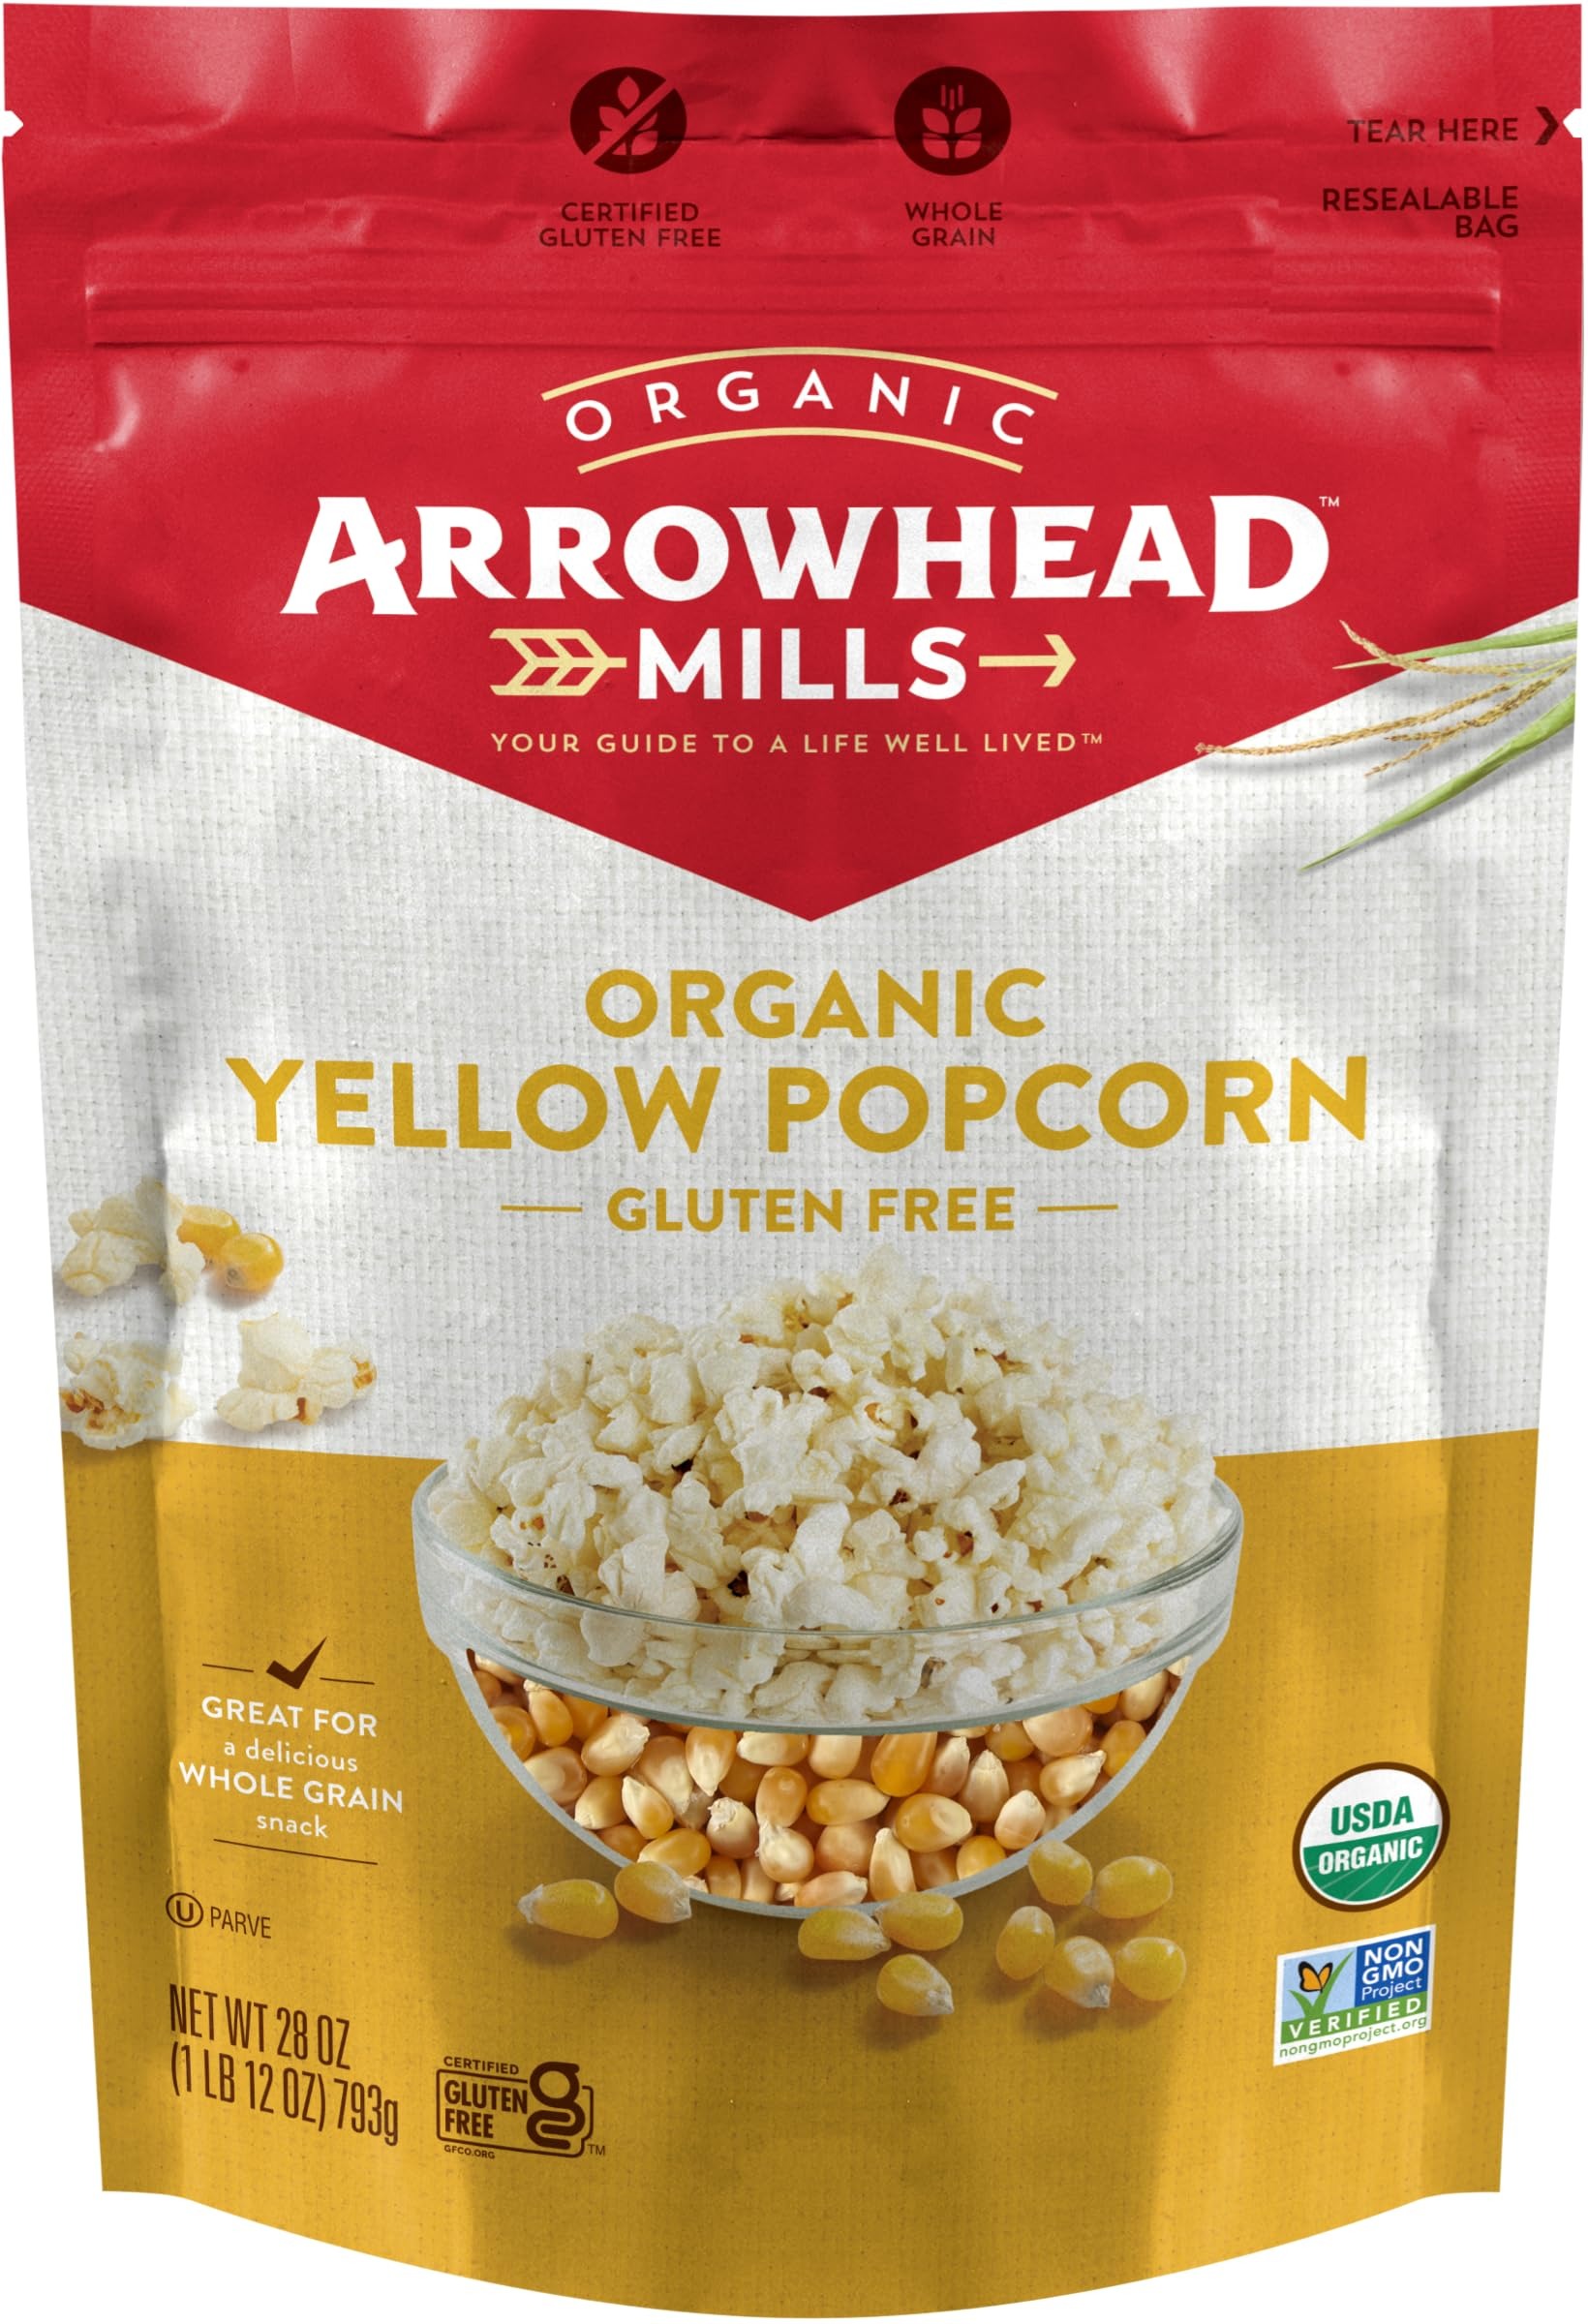
Item Name: Arrowhead Mills Organic Yellow Popcorn, 28 oz Bag
Bullet Point 1: 1 - 28 oz Bag of Arrowhead Mills Organic Yellow Popcorn
Bullet Point 2: Arrowhead Mills Organic Yellow Popcorn is a classic snack favorite for all ages
Bullet Point 3: Made of organic yellow popcorn kernels; Great for a delicious whole grain snack
Bullet Point 4: Our organic yellow variety can be popped and made into popcorn balls
Bullet Point 5: Great for making "Popcorn Supreme” – a crunchy combination of seeds, nuts, honey, and of course, popcorn
Value: 28.0
Unit: Ounce

Price: 4.59